Step by Step (1946 film)

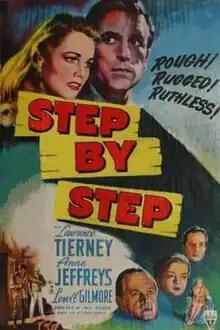
Theatrical release poster

Step by Step is a 1946 American drama film directed by Phil Rosen, written by Stuart Palmer, and starring Lawrence Tierney, Anne Jeffreys, Lowell Gilmore, Myrna Dell, Harry Harvey, Sr. and Addison Richards. It was released on August 30, 1946, by RKO Pictures.